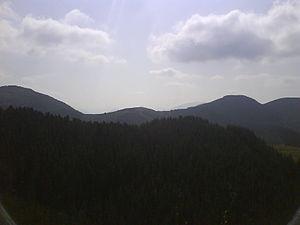
Besaide est un petit sommet qui se situe entre l'Udalaitz et l'Anboto avec une altitude de 564 m, au Pays basque.